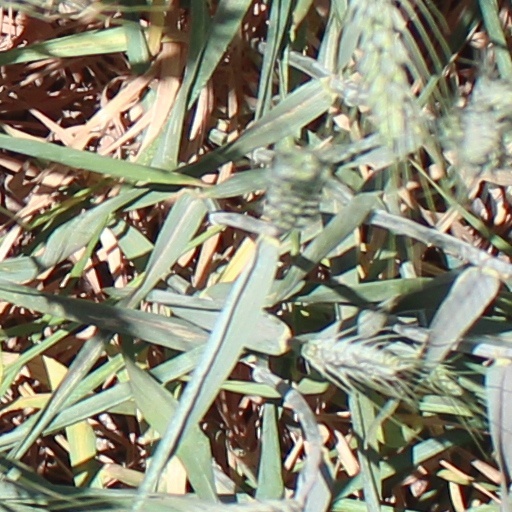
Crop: wheat